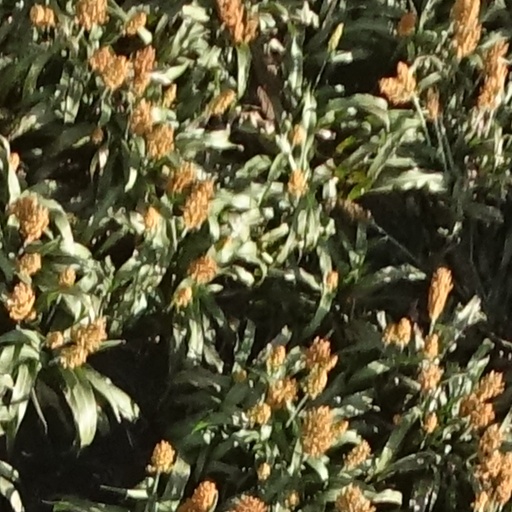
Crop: sorghum